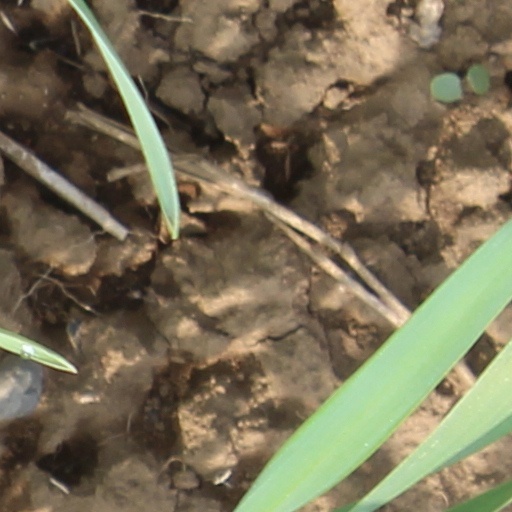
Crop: wheat